Race and intelligence

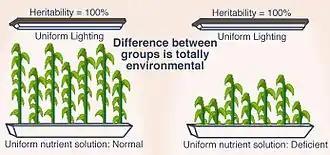

Twin studies of intelligence have reported high heritability values. However, these studies have been criticized for being based on questionable assumptions. When used in the context of human behavior genetics, the term "heritability" can be misleading, as it does not necessarily convey information about the relative importance of genetic or environmental factors on the development of a given trait, nor does it convey the extent to which that trait is genetically determined. Arguments in support of a genetic explanation of racial differences in IQ are sometimes fallacious. For instance, hereditarians have sometimes cited the failure of known environmental factors to account for such differences, or the high heritability of intelligence within races, as evidence that racial differences in IQ are genetic.